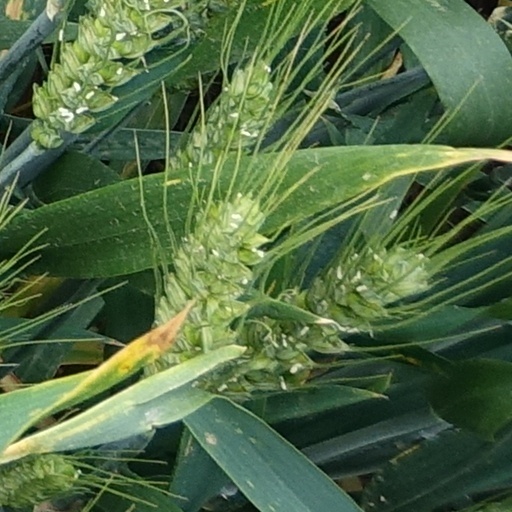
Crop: wheat